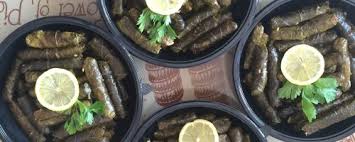
Yemek: yaprak_sarma